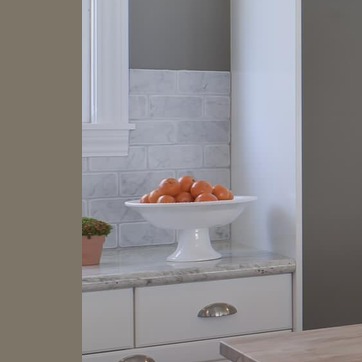
Material: food